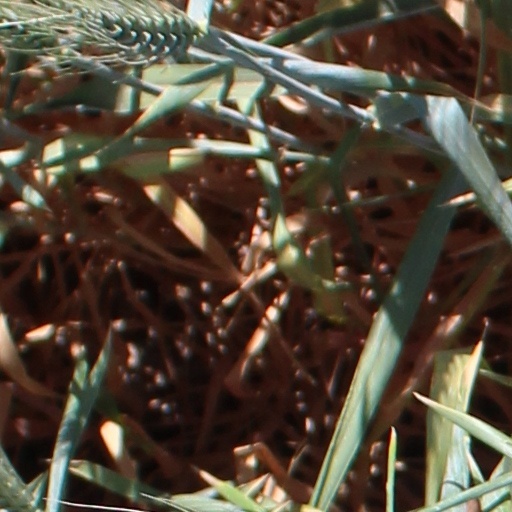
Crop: wheat